SS Almeda Star

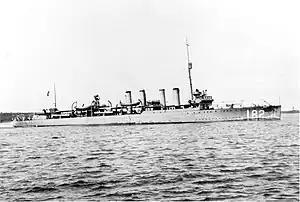
Seven destroyers including HMS "St Albans" searched for survivors of "Almeda Star" but found none. "St Albans" continued the search on 18 January but no trace of the Blue Star ship was found.

After the Second World War broke out in September 1939 "Almeda Star" continued to sail her route independently of convoys. On 29 September 1939 off Rio de Janeiro she was met by the Royal Navy cruiser , which was looking for British and Allied ships to escort northwards because of the threat of German raiders in the area.